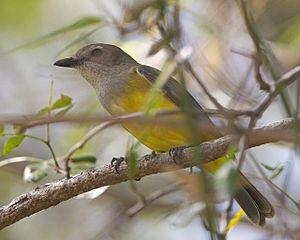
Le Siffleur à queue noire est une espèce de passereaux de la famille des Pachycephalidae. Il vit en Australie.